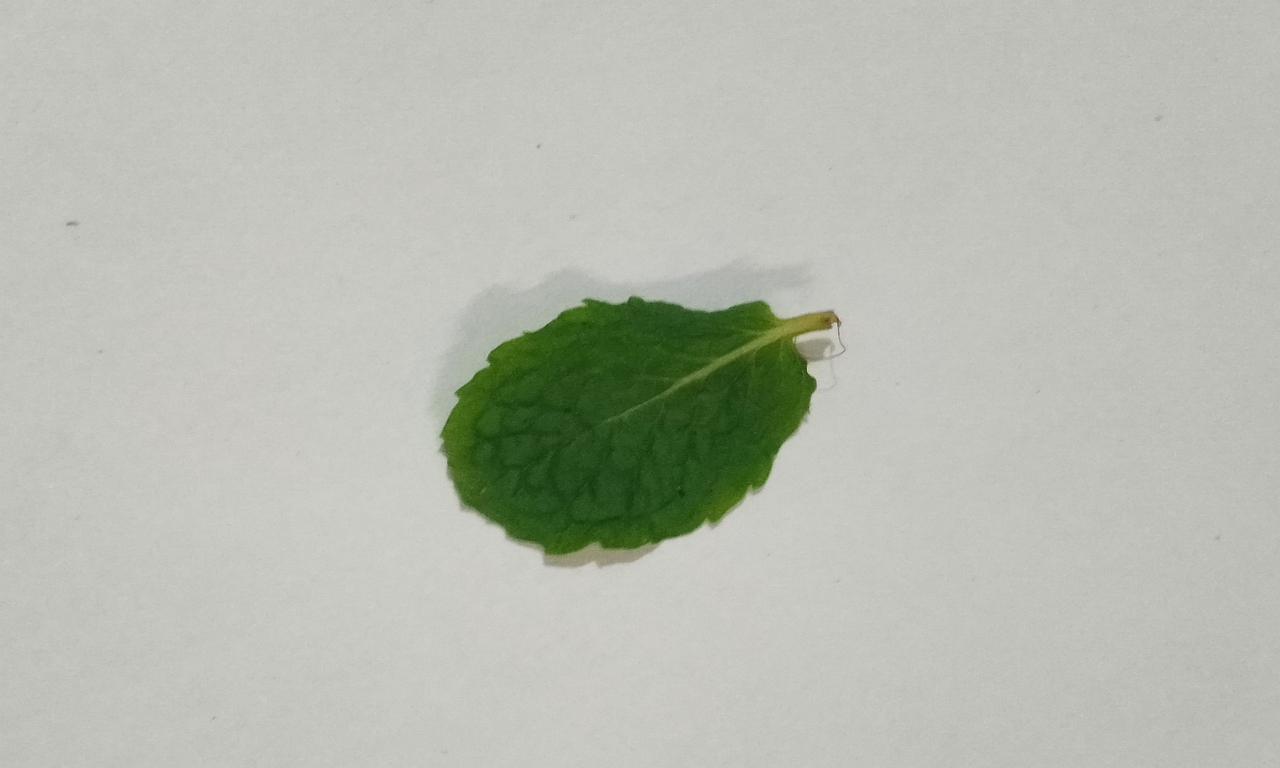
Label: Fresh